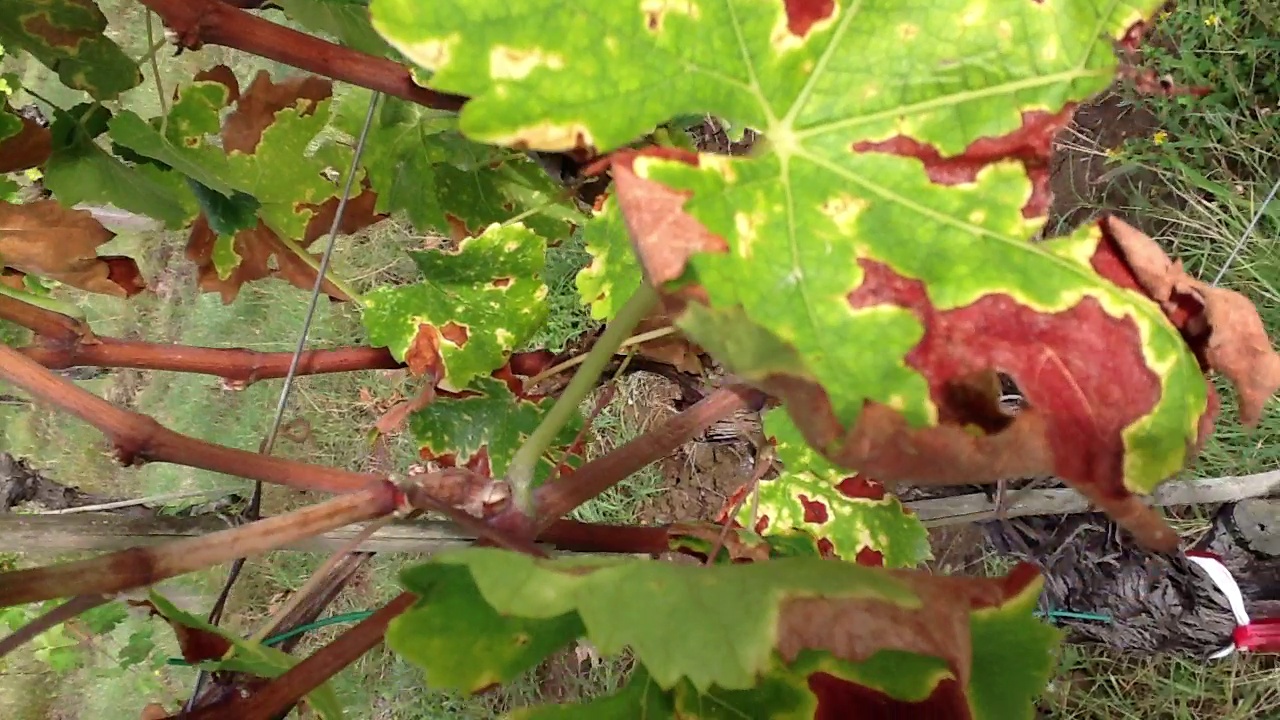
Label: esca